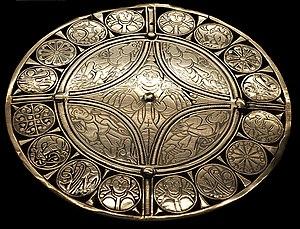
L'art anglo-saxon correspond aux œuvres d'art réalisées en Angleterre entre l'arrivée des Anglo-Saxons sur le sol britannique, au Vᵉ siècle, et la conquête normande du pays, en 1066. Les deux périodes les plus brillantes sur le plan artistique sont les VIIᵉ et VIIIᵉ siècle, où la métallurgie et l'art du livre connaissent un premier essor, et la période après 950, qui voit un renouveau des arts après la fin des invasions vikings. Les principaux centres artistiques connus se situent en Northumbrie, dans le Nord, et dans le Wessex et le Kent, au Sud.